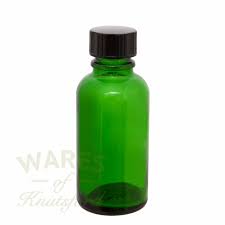
Waste category: glass